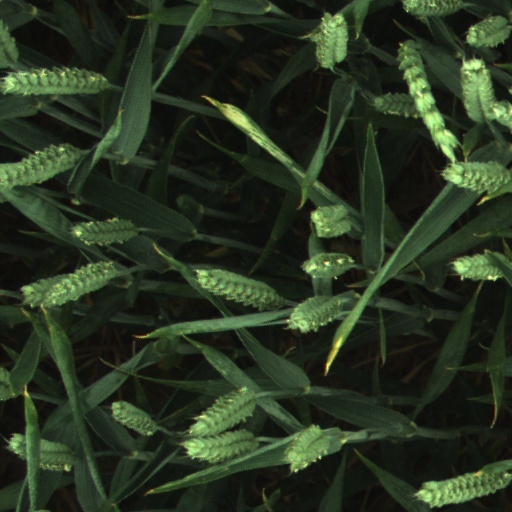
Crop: wheat